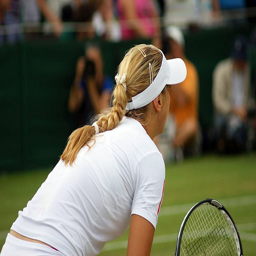
A tennis player standing in wait during a game.
A woman in a defensive stance on a tennis court.
a lady with a ratchet on a tennis court
The tennis player is waiting for the next intense serve.
A woman getting ready to play tennis at a tennis tournament.